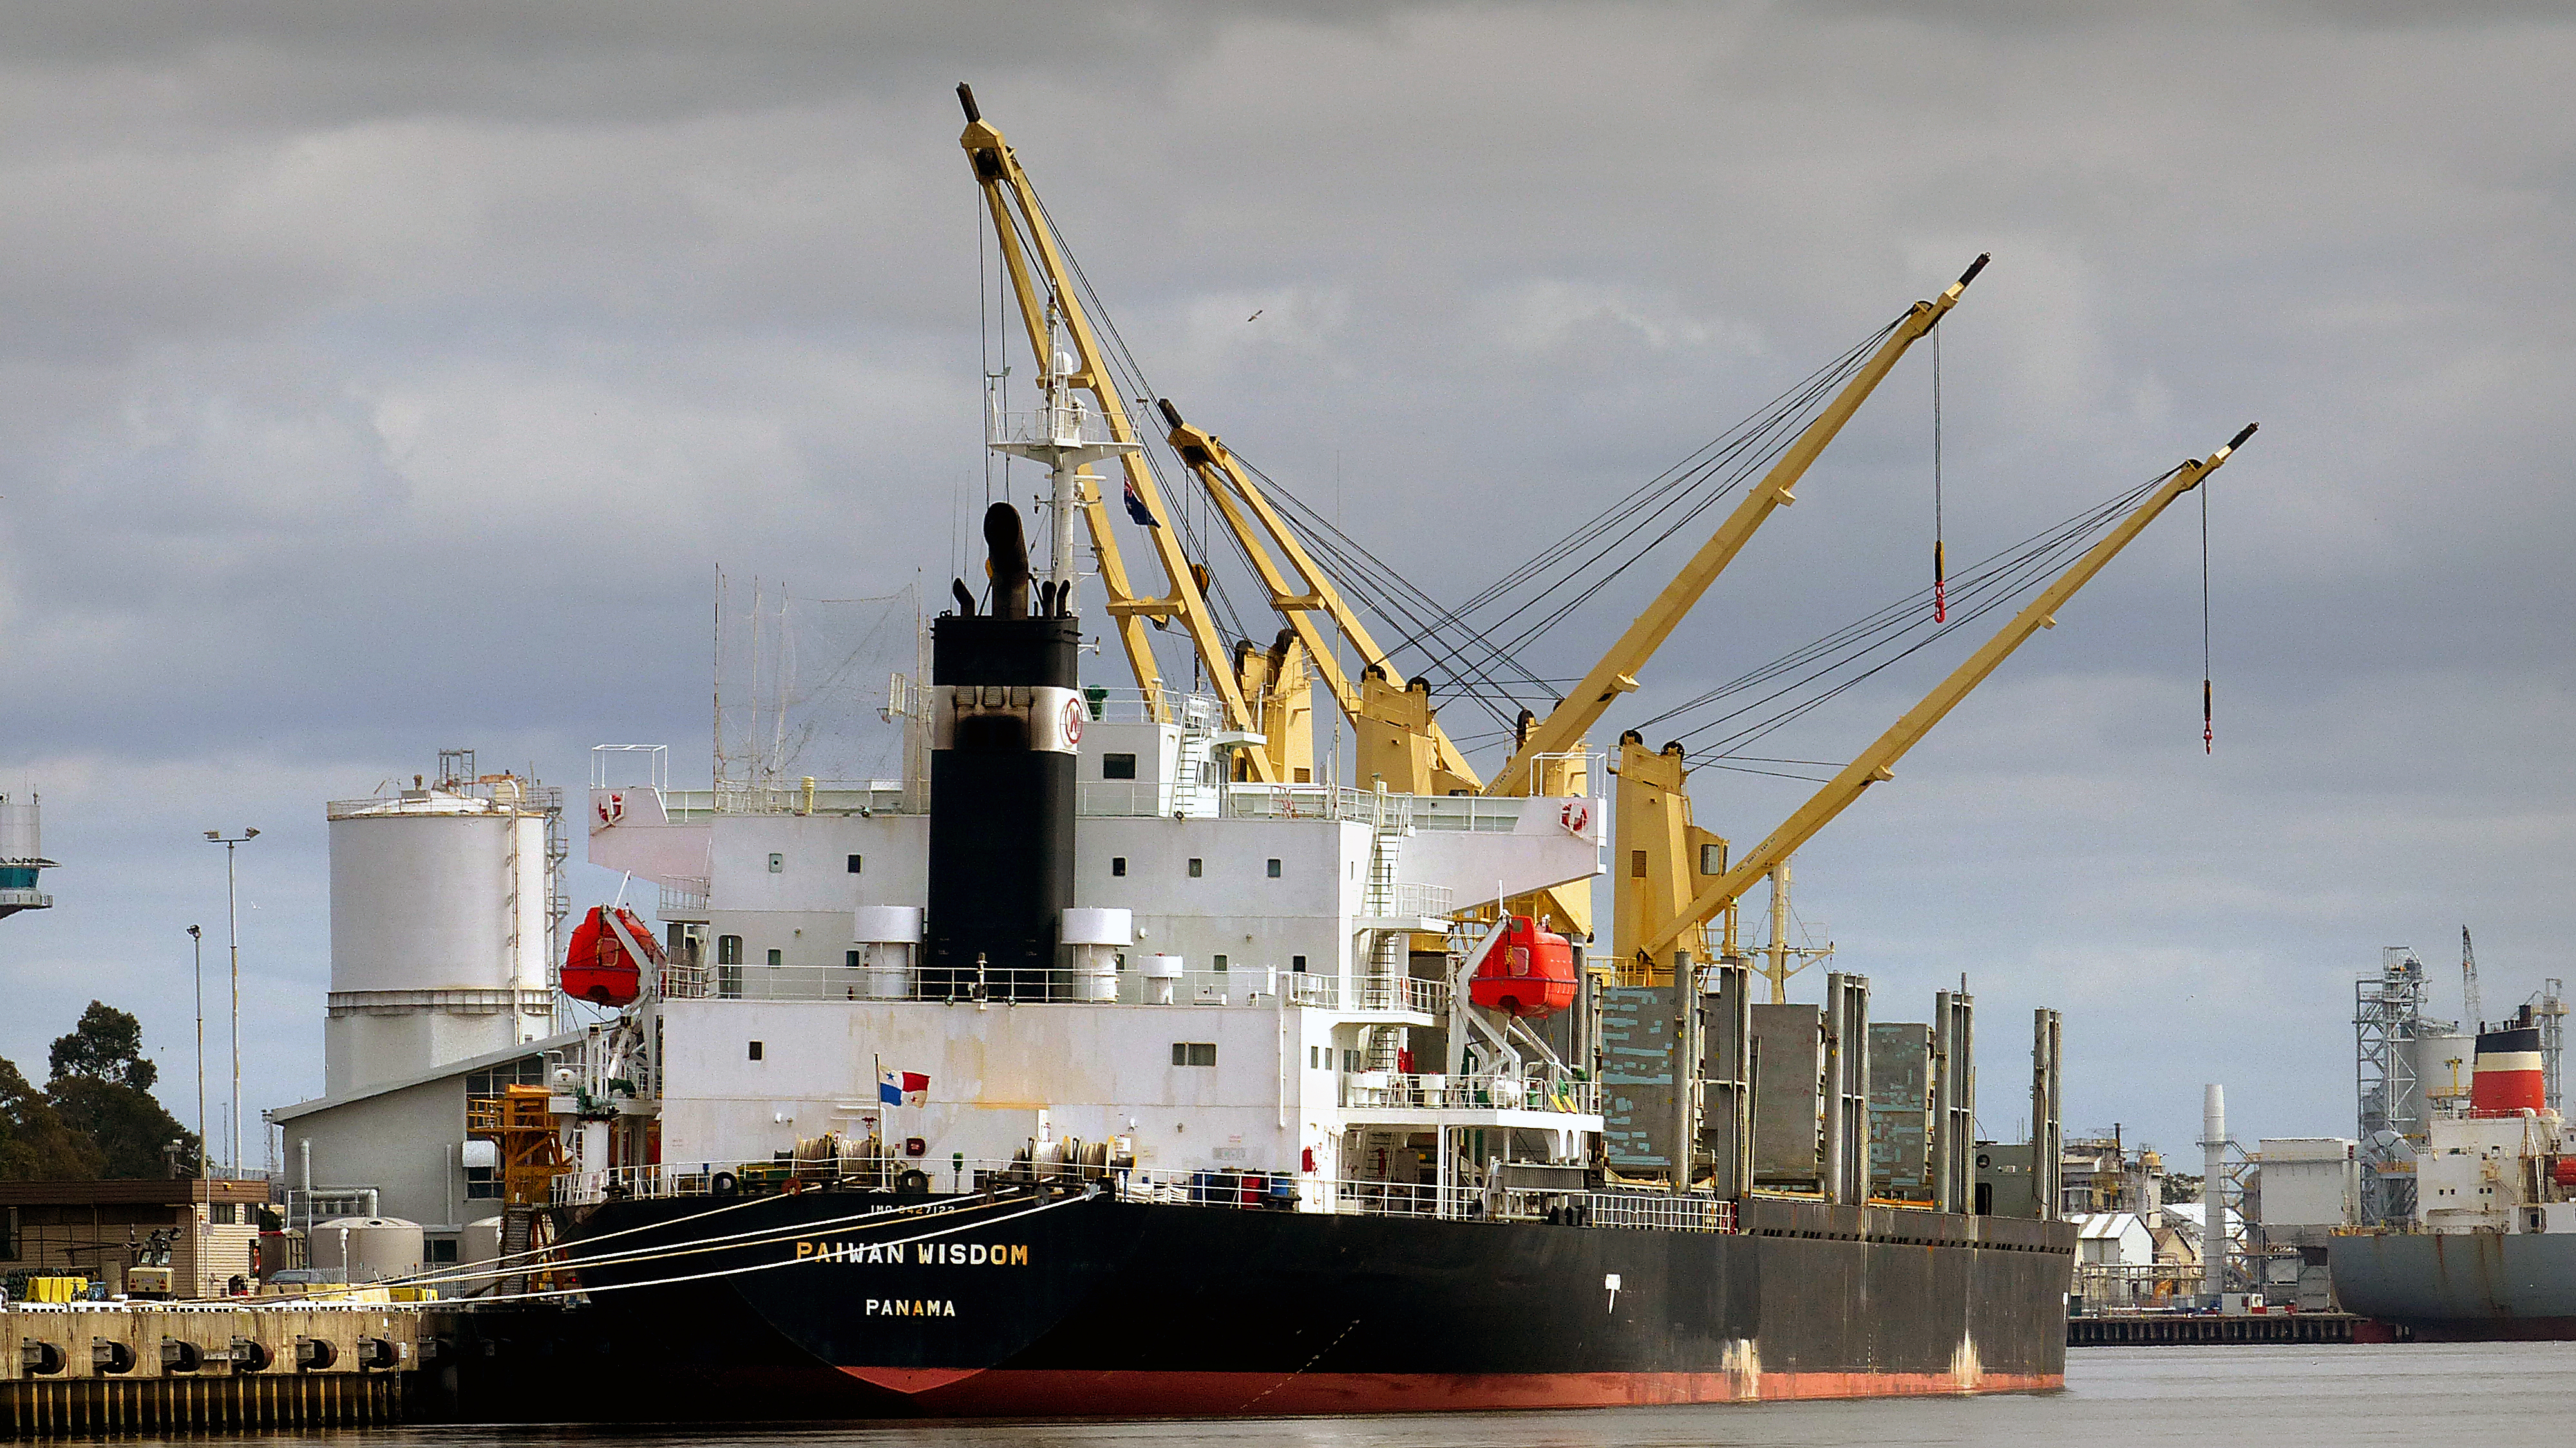
ship, transport, vehicle, port, publicdomain, boats, ships, shipping, ports, lumixfz200, bridgecameras, melbourne, tugboat, harbours, watercraft, container ship, freight transport, construction equipment, tank ship, bulk carrier, jackup rig, floating production storage and offloading, offshore drilling, crane vessel floating